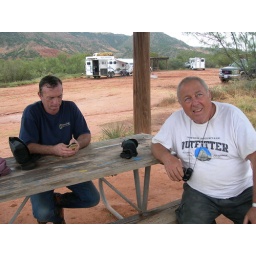
Hubby in white shirt with friend checking gps, It rained a lot while we were there.